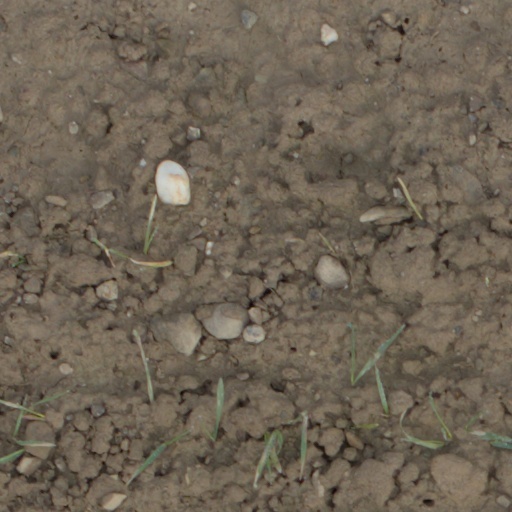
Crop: wheat